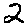
Label: 2